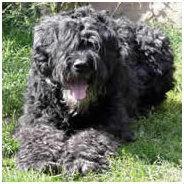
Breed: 233-n000072-Bouvier_des_Flandres